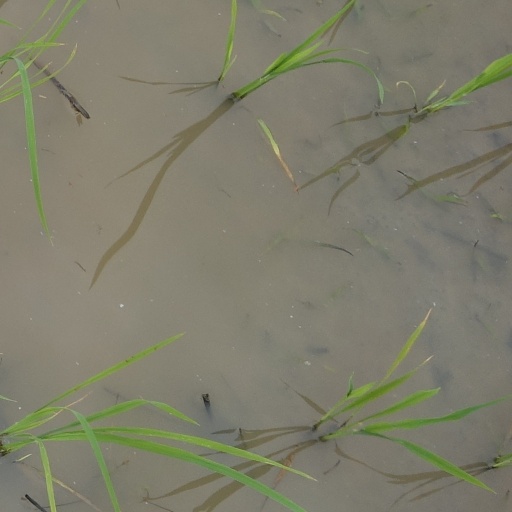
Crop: rice